Villa Petrolea

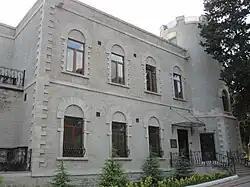
Museum of Nobel Brothers

Villa Petrolea is a historical district located in the Keshla municipality of Baku, Azerbaijan. Built by the Petroleum Production Company Nobel Brothers (also known as Branobel) in 1882, it served to accommodate workers of the company. It currently functions as a museum of the Nobel brothers, in addition to housing a number of offices and businesses.